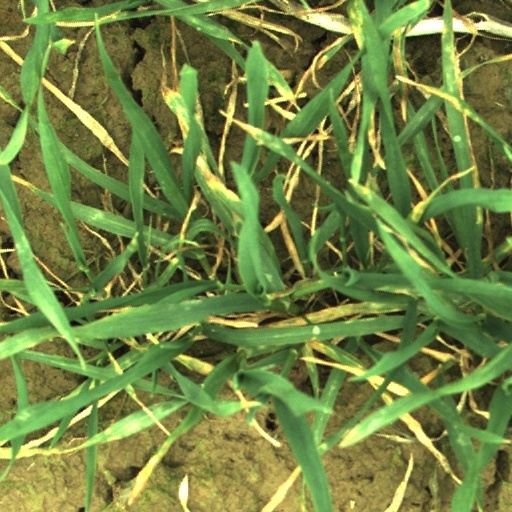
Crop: wheat